Aaron Kemps

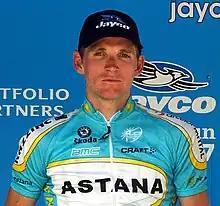

Aaron Kemps (born 10 September 1983 in Bundaberg, Queensland) is an Australian racing cyclist.